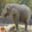
Label: elephant